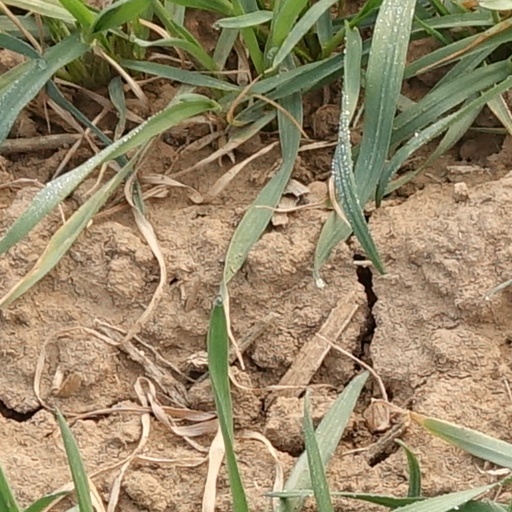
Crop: wheat